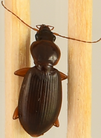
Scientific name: Synuchus impunctatus
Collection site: Bartlett Experimental Forest NEON (BART), plot BART_068